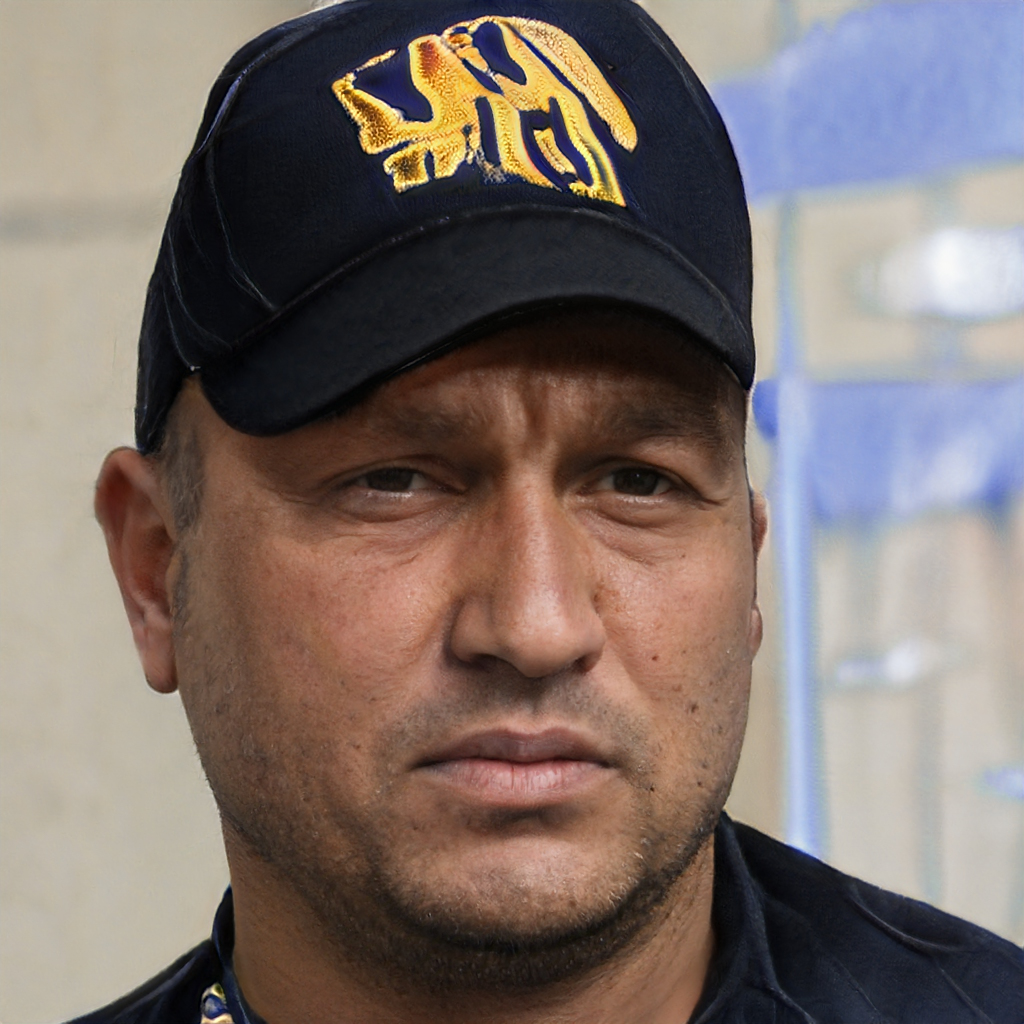
Portrait style: Real Portrait